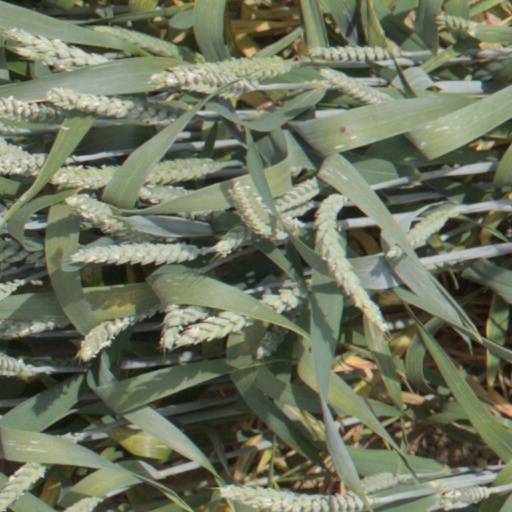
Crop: wheat